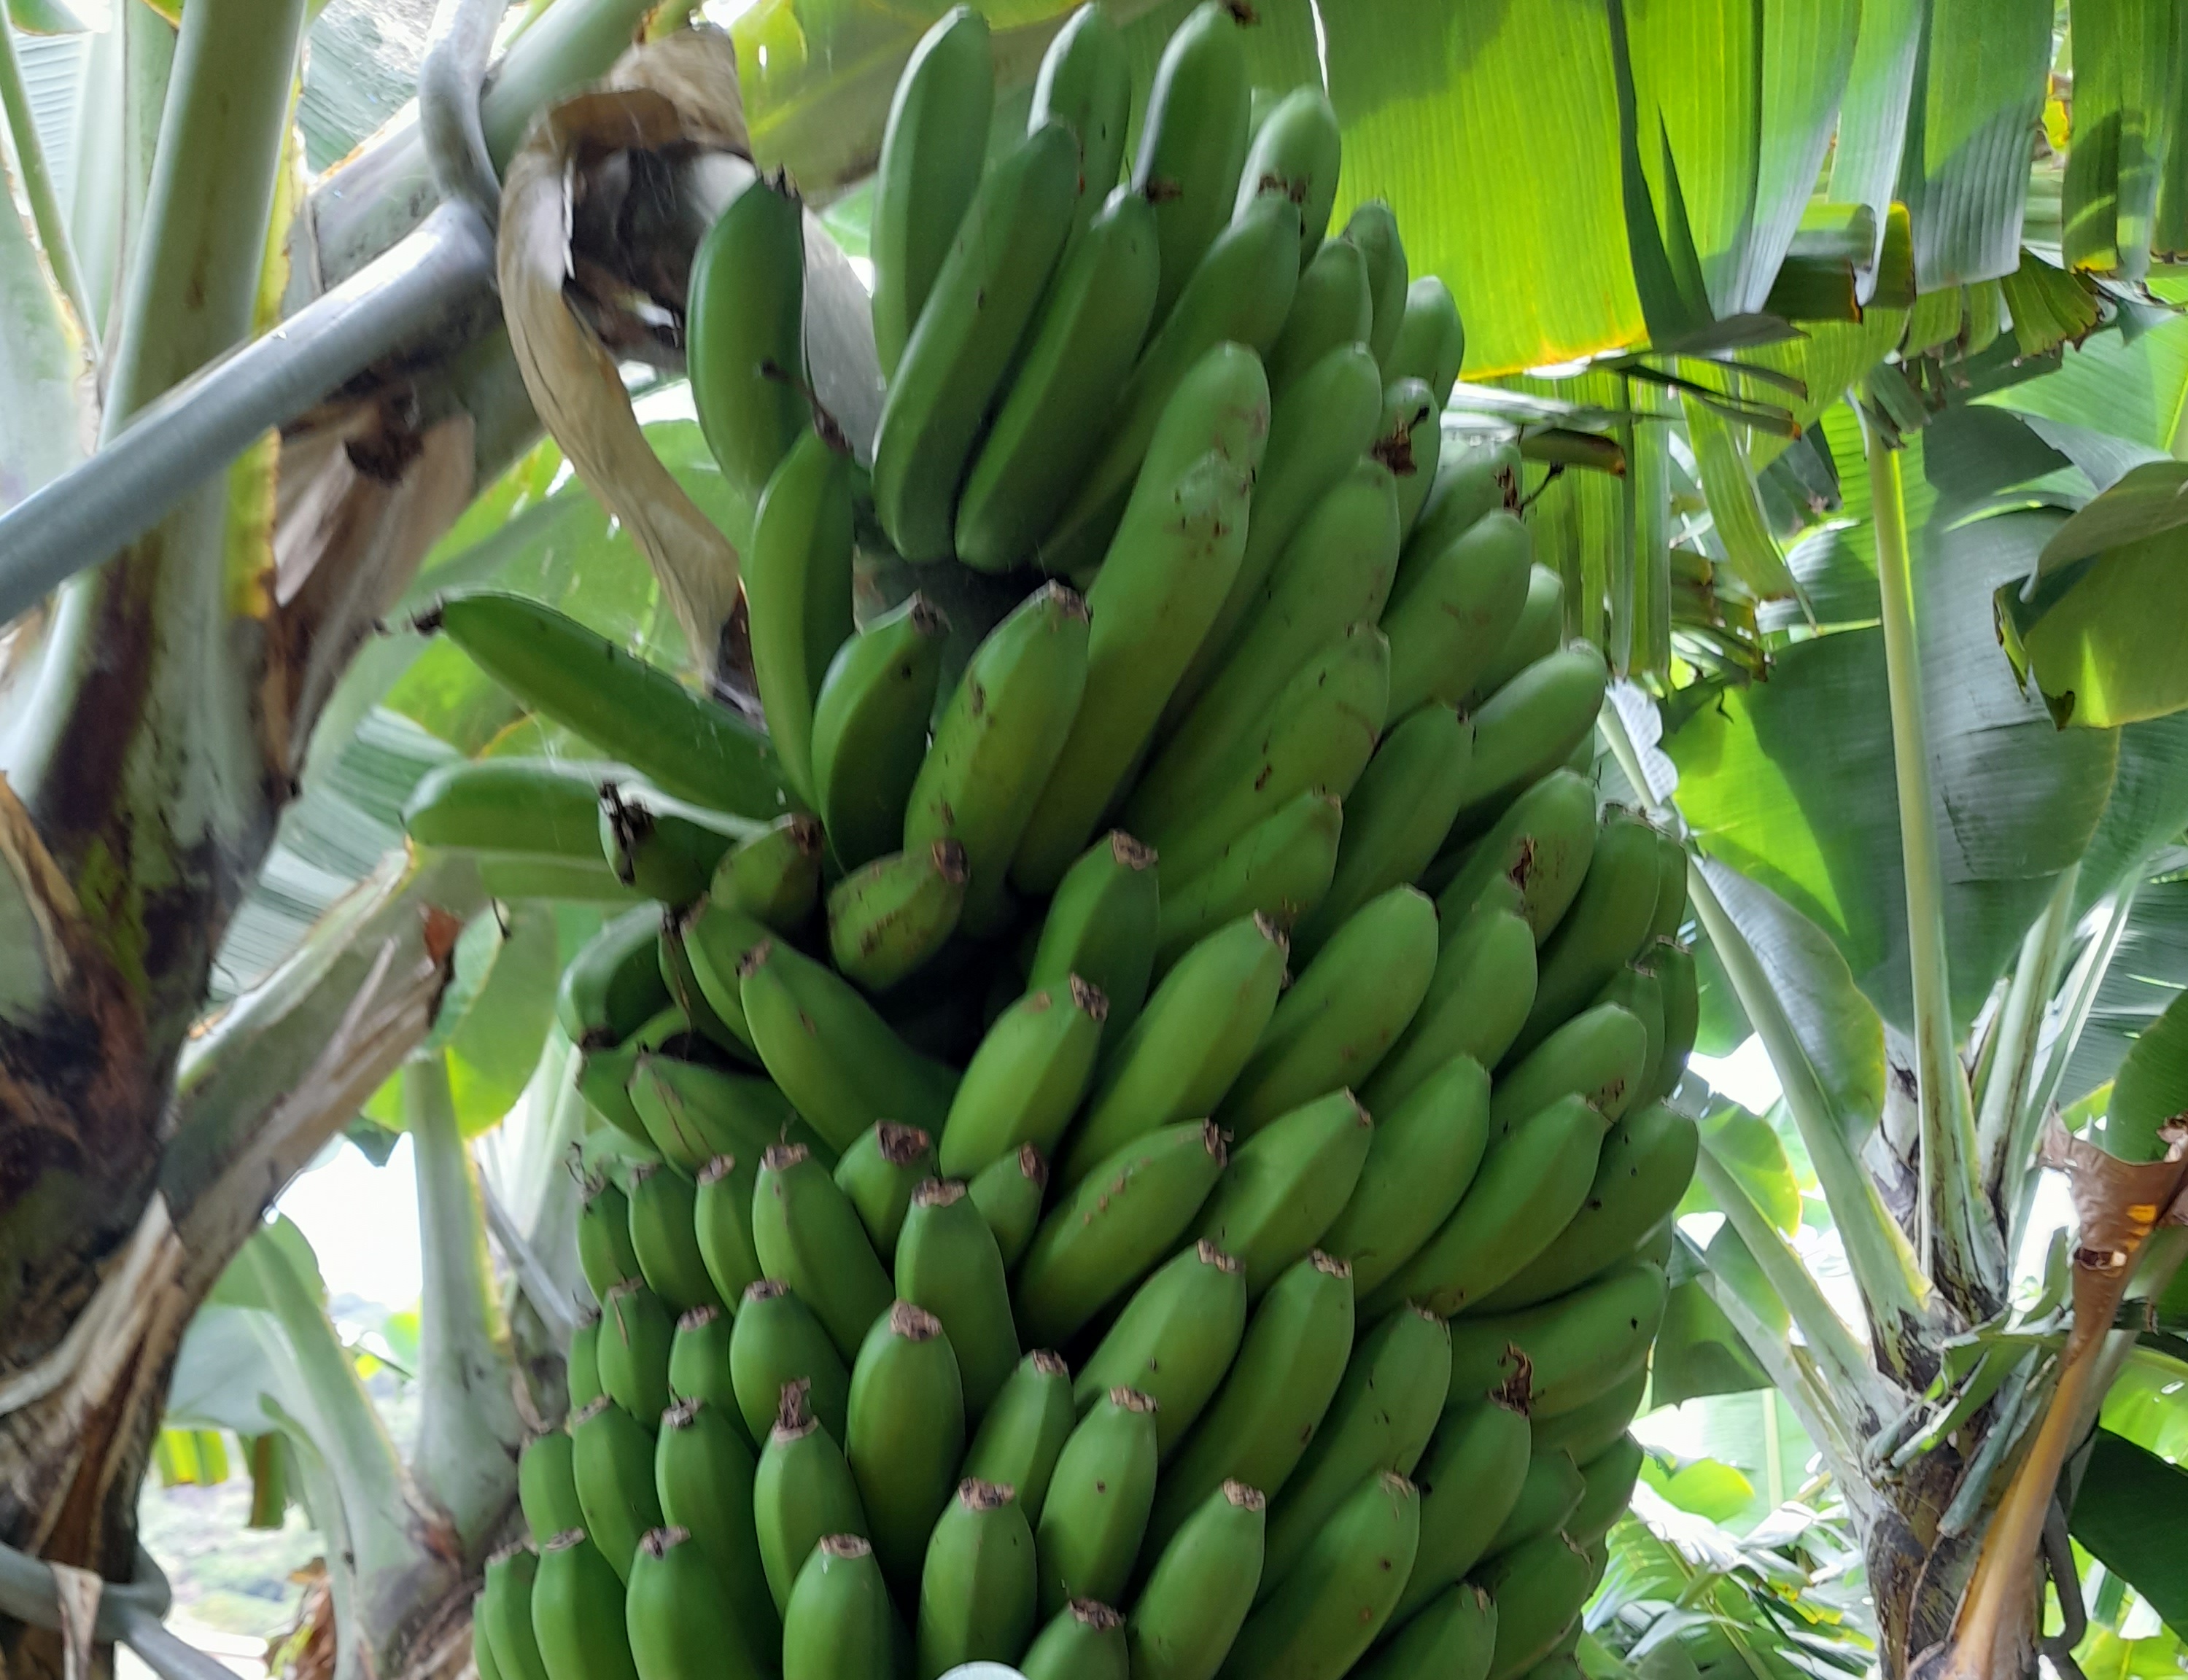
Label: Cut